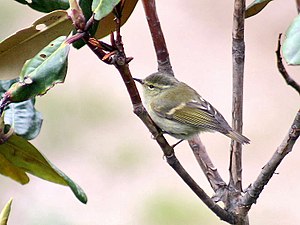
Himalayasanger
Himalayasanger er en lille spurvefugl på 9-10 cm. Arten er er også blevet kaldt Humes sanger.